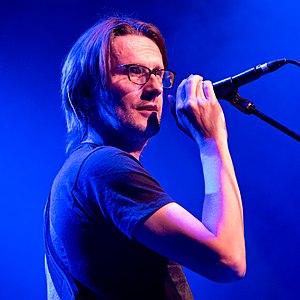
Steven John Wilson, né le 3 novembre 1967 à Hemel Hempstead, Hertfordshire au Royaume-Uni, est un multi-instrumentiste, chanteur et compositeur britannique, généralement associé à la scène musicale progressive. Bien que principalement connu en tant que leader du groupe de rock progressif Porcupine Tree, Wilson a pris part à plusieurs autres projets, et produit actuellement de la musique uniquement en tant qu'artiste solo.